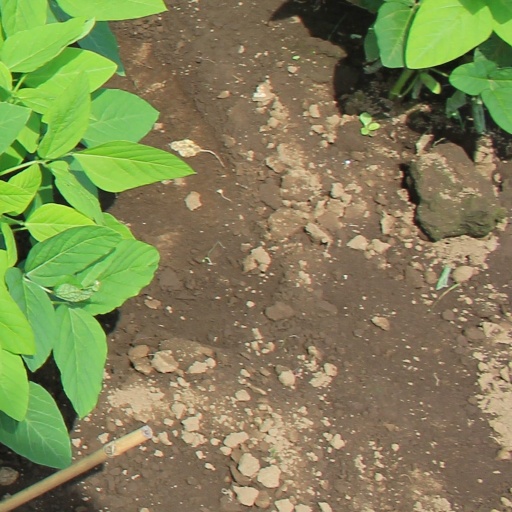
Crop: soybean